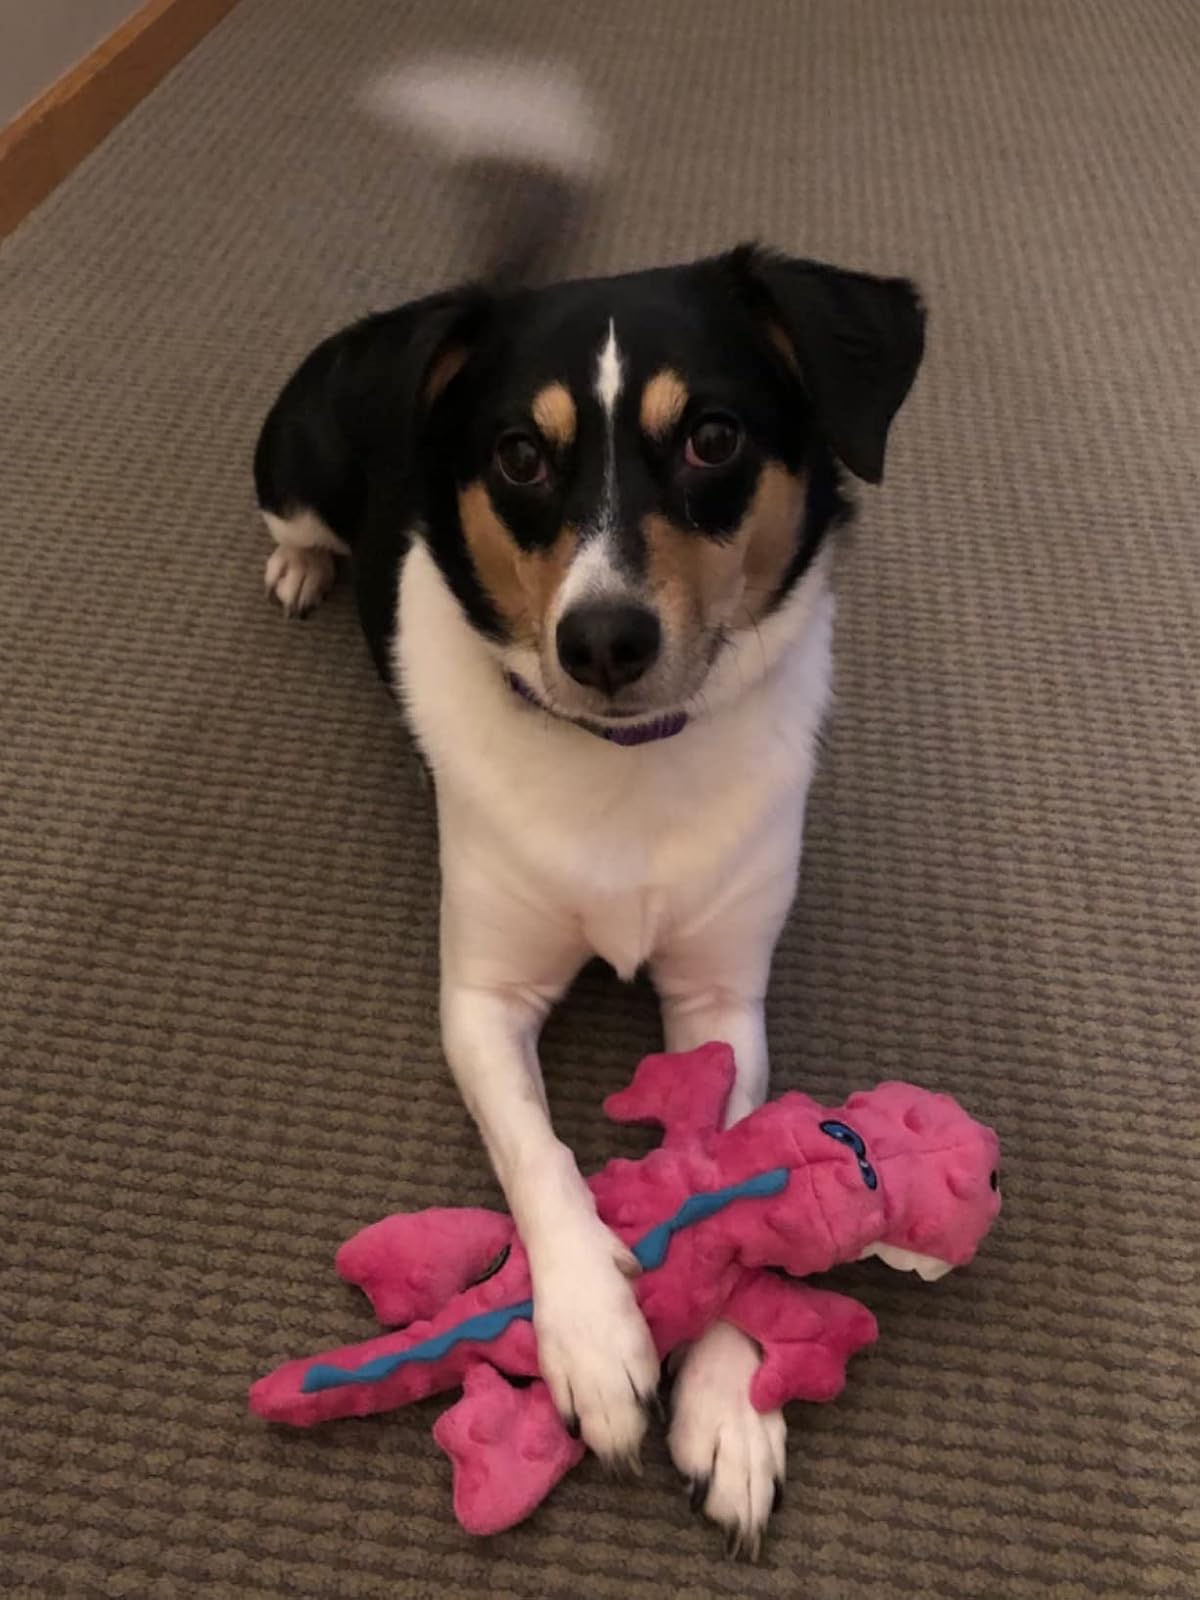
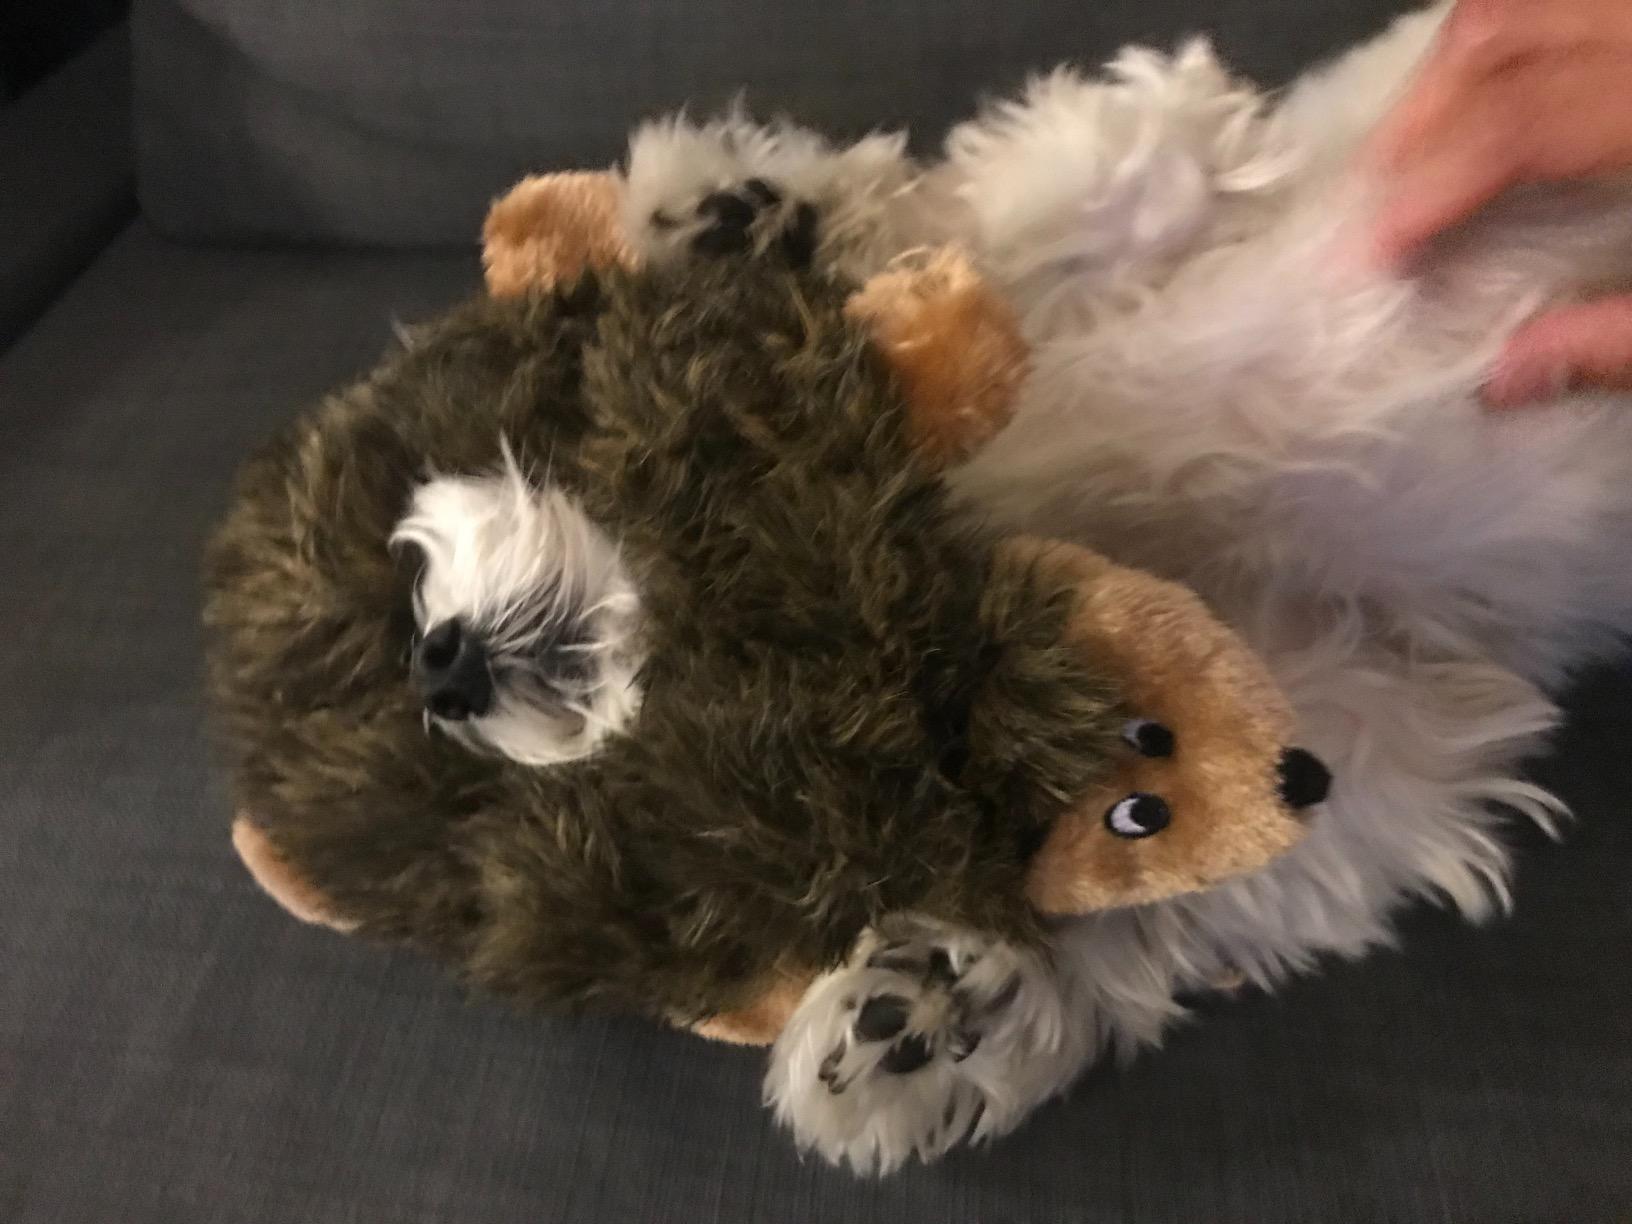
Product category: items_toy
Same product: no